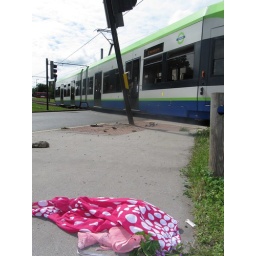
Children's clothes litter the floor after maniac drives car into traffic light by tram track in New Addington.